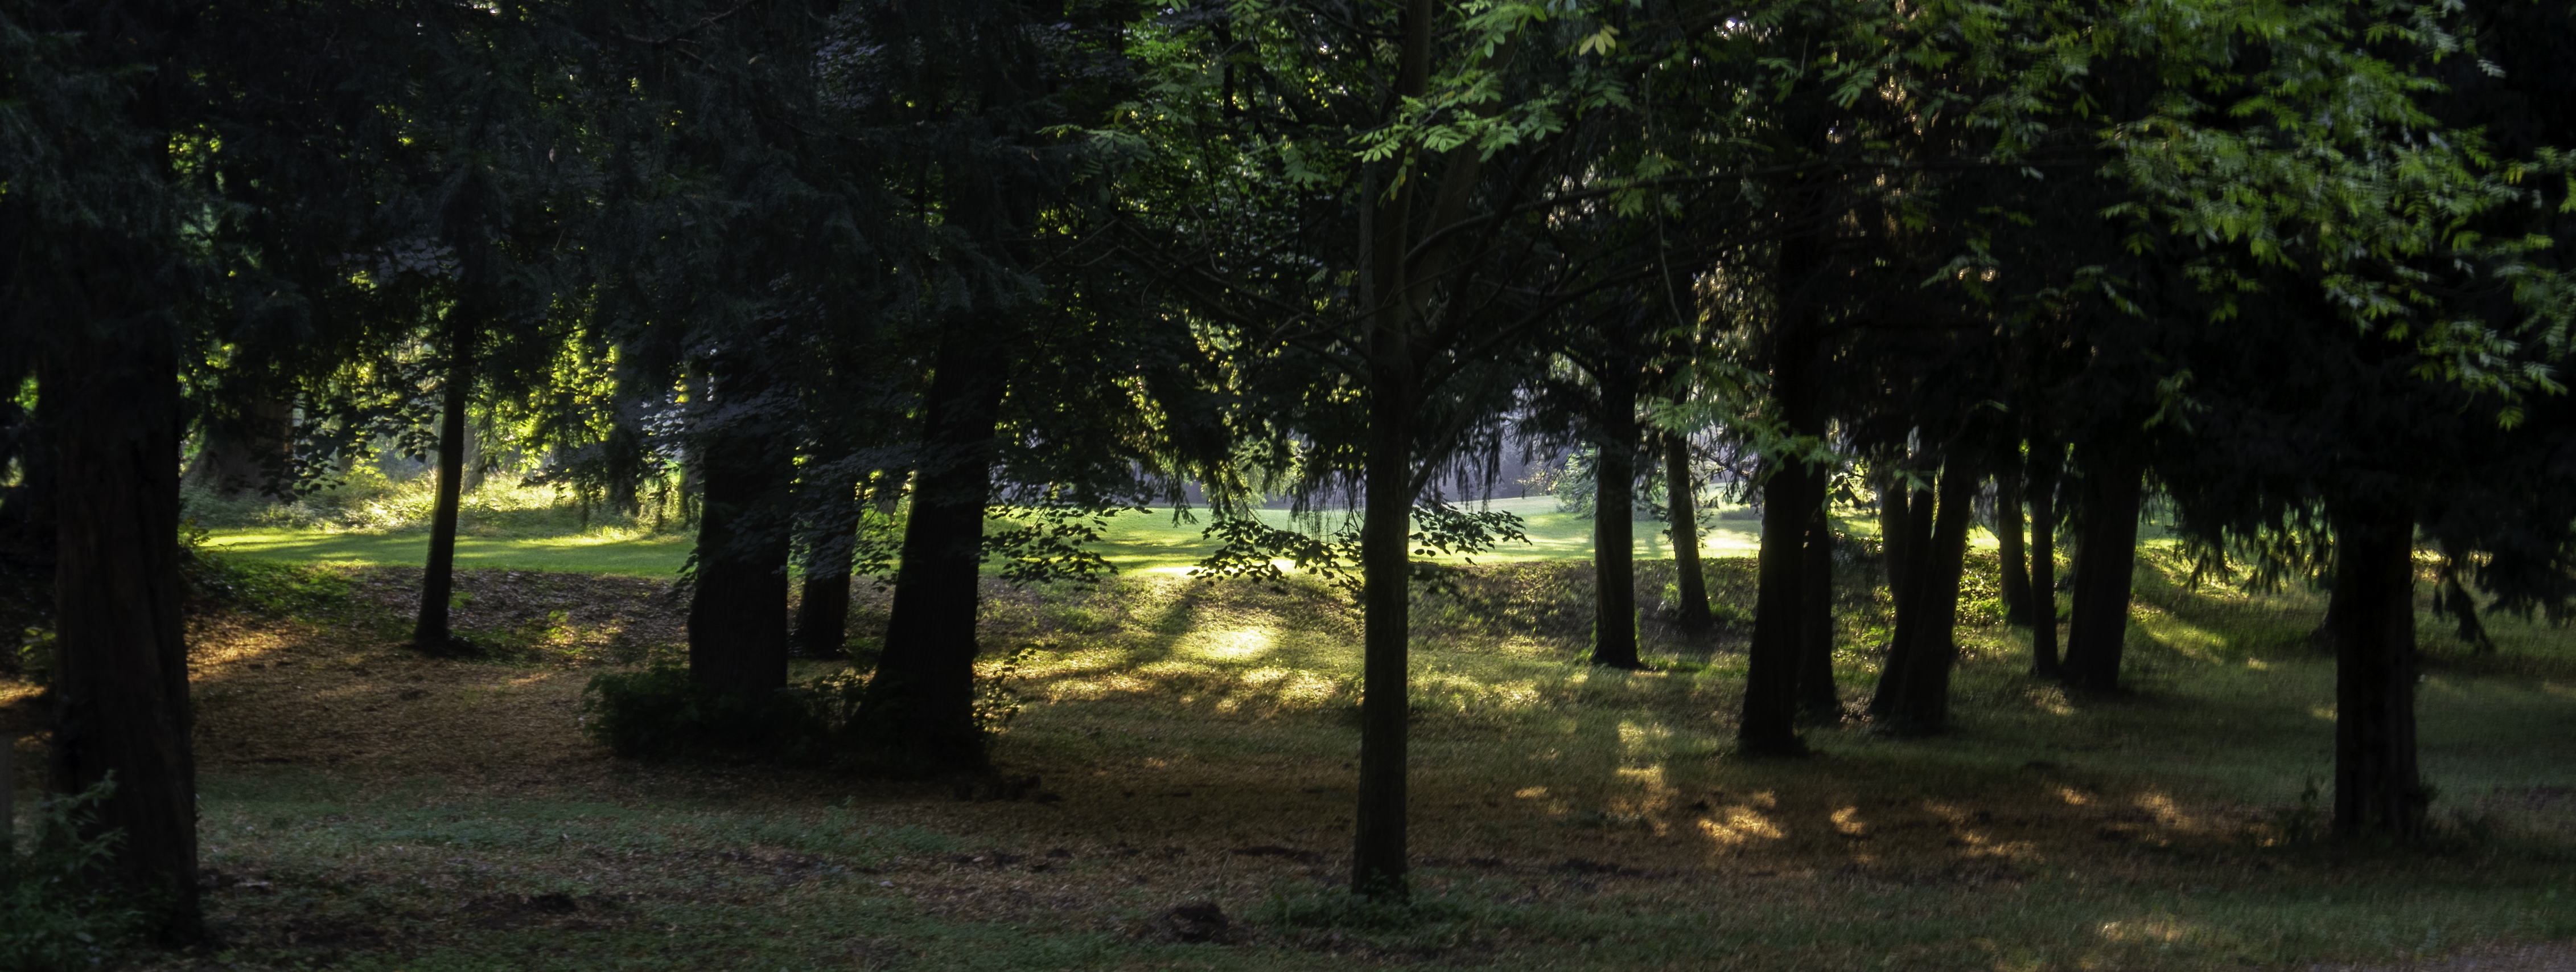
monza, Monza Royal Garden, italy, italia, plant, tree, natural landscape, shade, wood, trunk, deciduous, twig, grass, landscape, plain, Tints and shades, grassland, meadow, forest, temperate broadleaf and mixed forest, soil, sky, pasture, wildlife, jungle, grove, woodland, evening, shadow, field, old growth forest, Northern hardwood forest, leisure, plantation, temperate coniferous forest, recreation, tropical and subtropical coniferous forests, plant stem, horizon, road, darkness, autumn, park